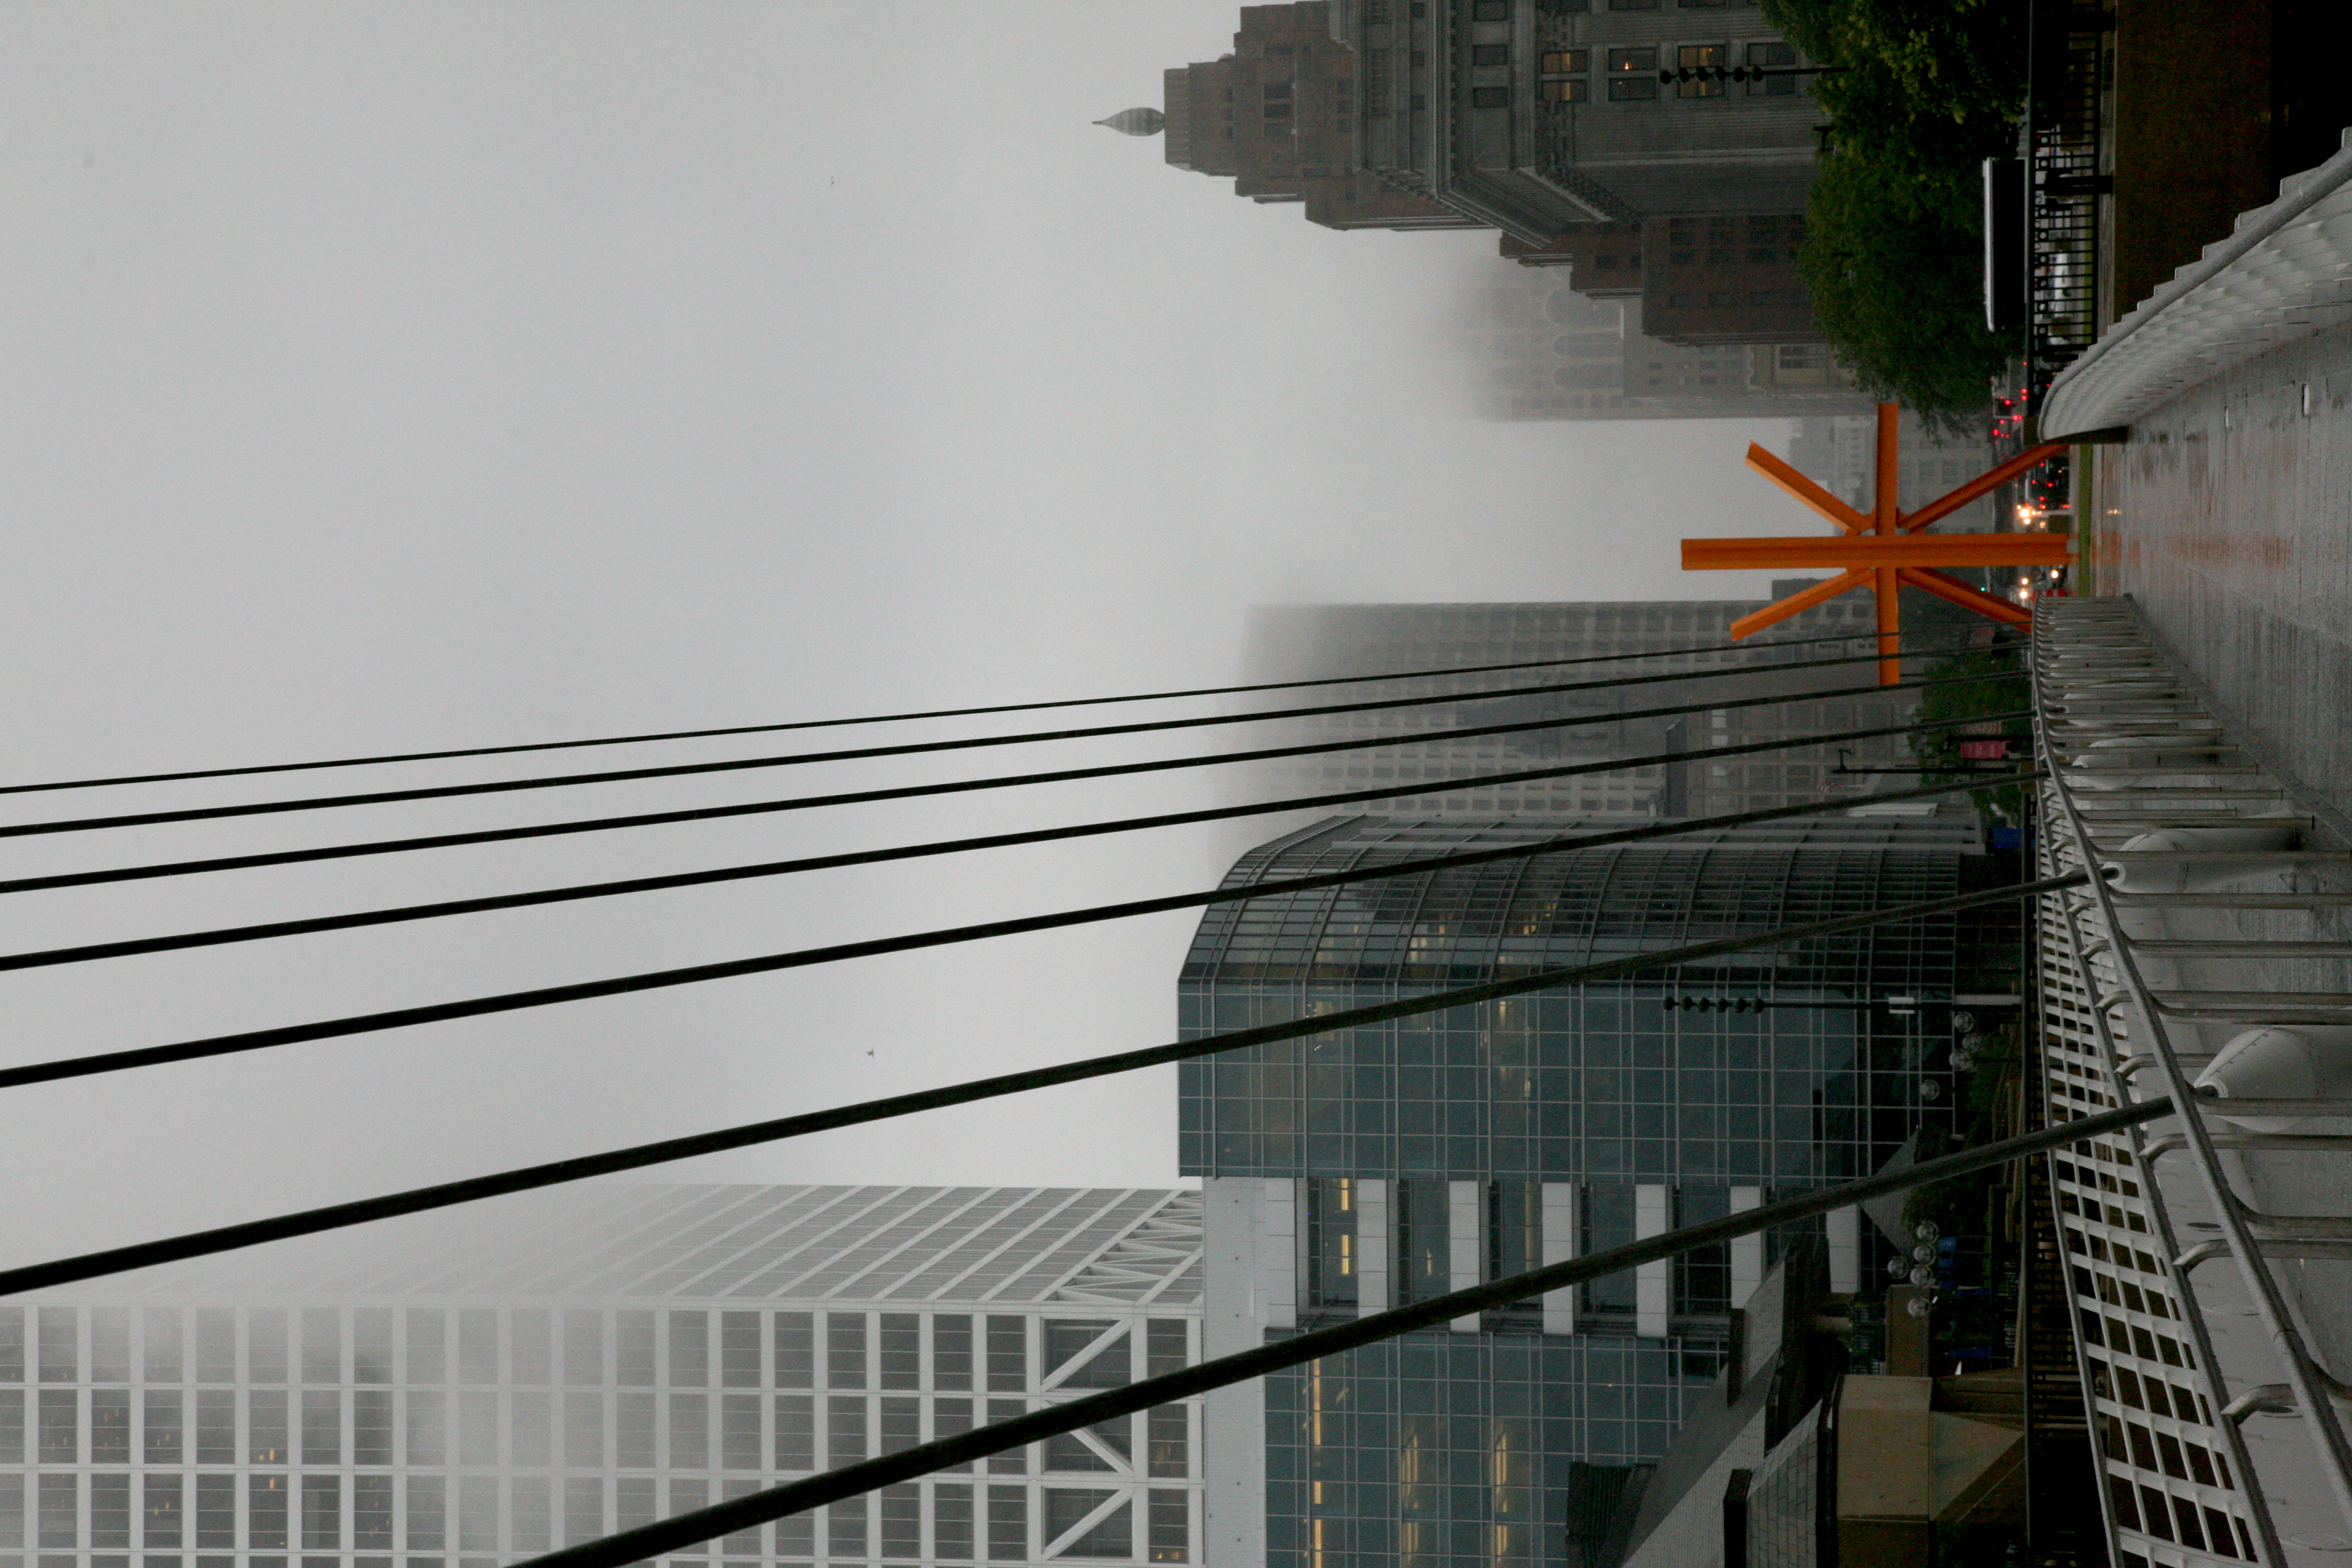
architecture, bridge, skyline, rain, city, skyscraper, cityscape, downtown, line, reflection, landmark, tower block, pluie, metropolis, wisconsin, milwaukee, urban area, atmospheric phenomenon, human settlement, metropolitan area